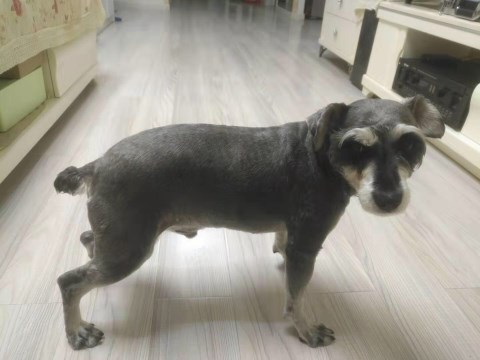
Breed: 2342-n000102-miniature_schnauzer